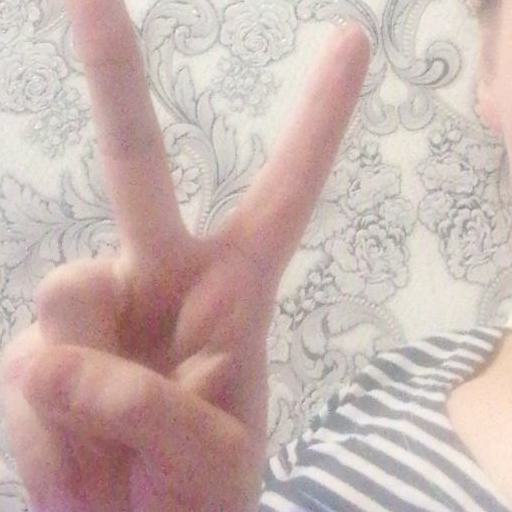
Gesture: peace